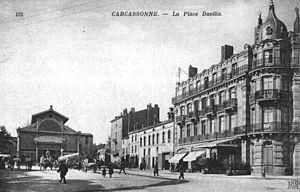
France, Carcassonne (11), Place davilla, Carte postale
Carcassonne est une commune française, préfecture du département de l'Aude dans la région Occitanie.
Albert Tomey, maire et médecin né en 1882 et décédé en 1959, a été maire de la ville de Carcassonne pendant plus de 40 ans, de 1919 à 1941 - ce qui constitue le record absolu de longévité à ce poste.